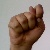
The image shows a hand gesture representing the letter 'T' in Indian Sign Language.